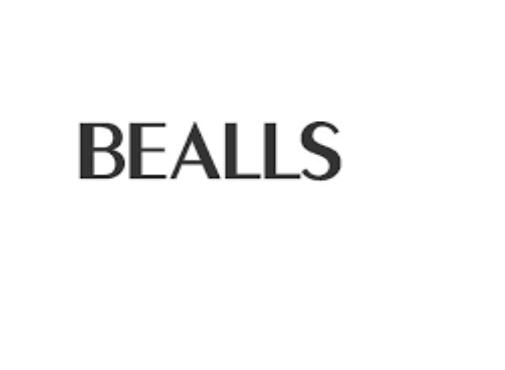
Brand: bealls
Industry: Others